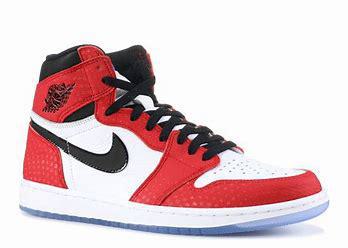
Brand: Jordan
Model: 1 Retro OG